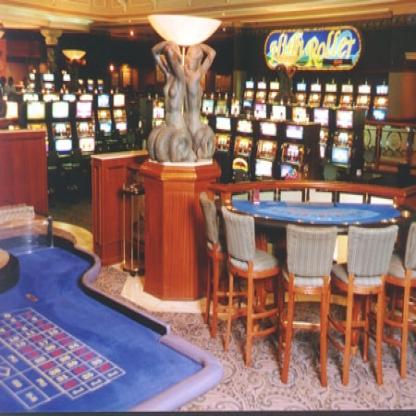
Scene: Indoor